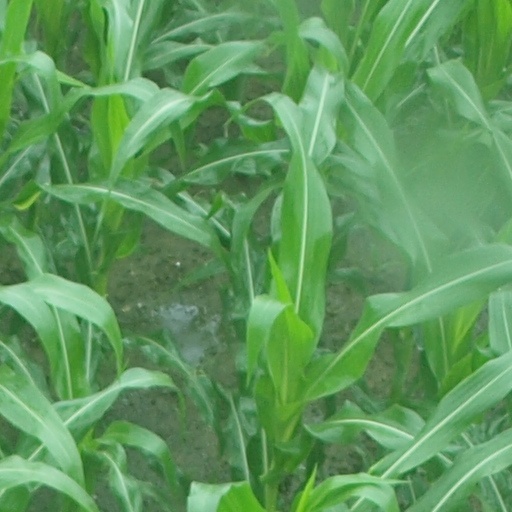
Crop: maize; corn